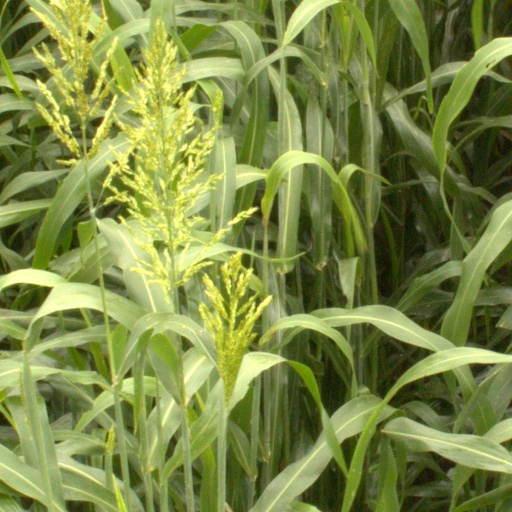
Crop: sorghum